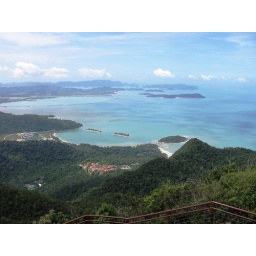
From the top of Langkawi cable car with the boat in the distance